In Tune (film)

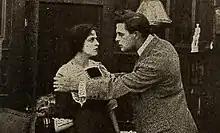
Charlotte Burton as Bella Stanley and Ed Coxen as Tom Stanley

In Tune is a 1914 American silent short drama film directed by Henry Otto starring Charlotte Burton, Ed Coxen, George Field, and Winifred Greenwood.